National Mall

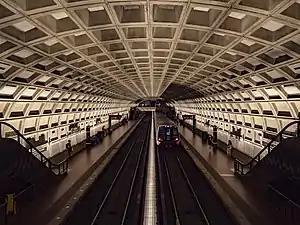
The Smithsonian station of the Washington Metro in 2021

On December 8, 2016, the NPS listed on the National Register of Historic Places an increase in the National Mall Historic District's boundary to encompass an area bounded by 3rd Street, NW/SW, Independence Avenue, SW, Raoul Wallenberg Place, SW, the CSX Railroad, the Potomac River, Constitution Avenue, NW, 17th Street, NW, the White House Grounds, and 15th Street, NW. The listing's registration form, which contained 232 pages, described and illustrated the history and features of the historic district's proposed expanded area.